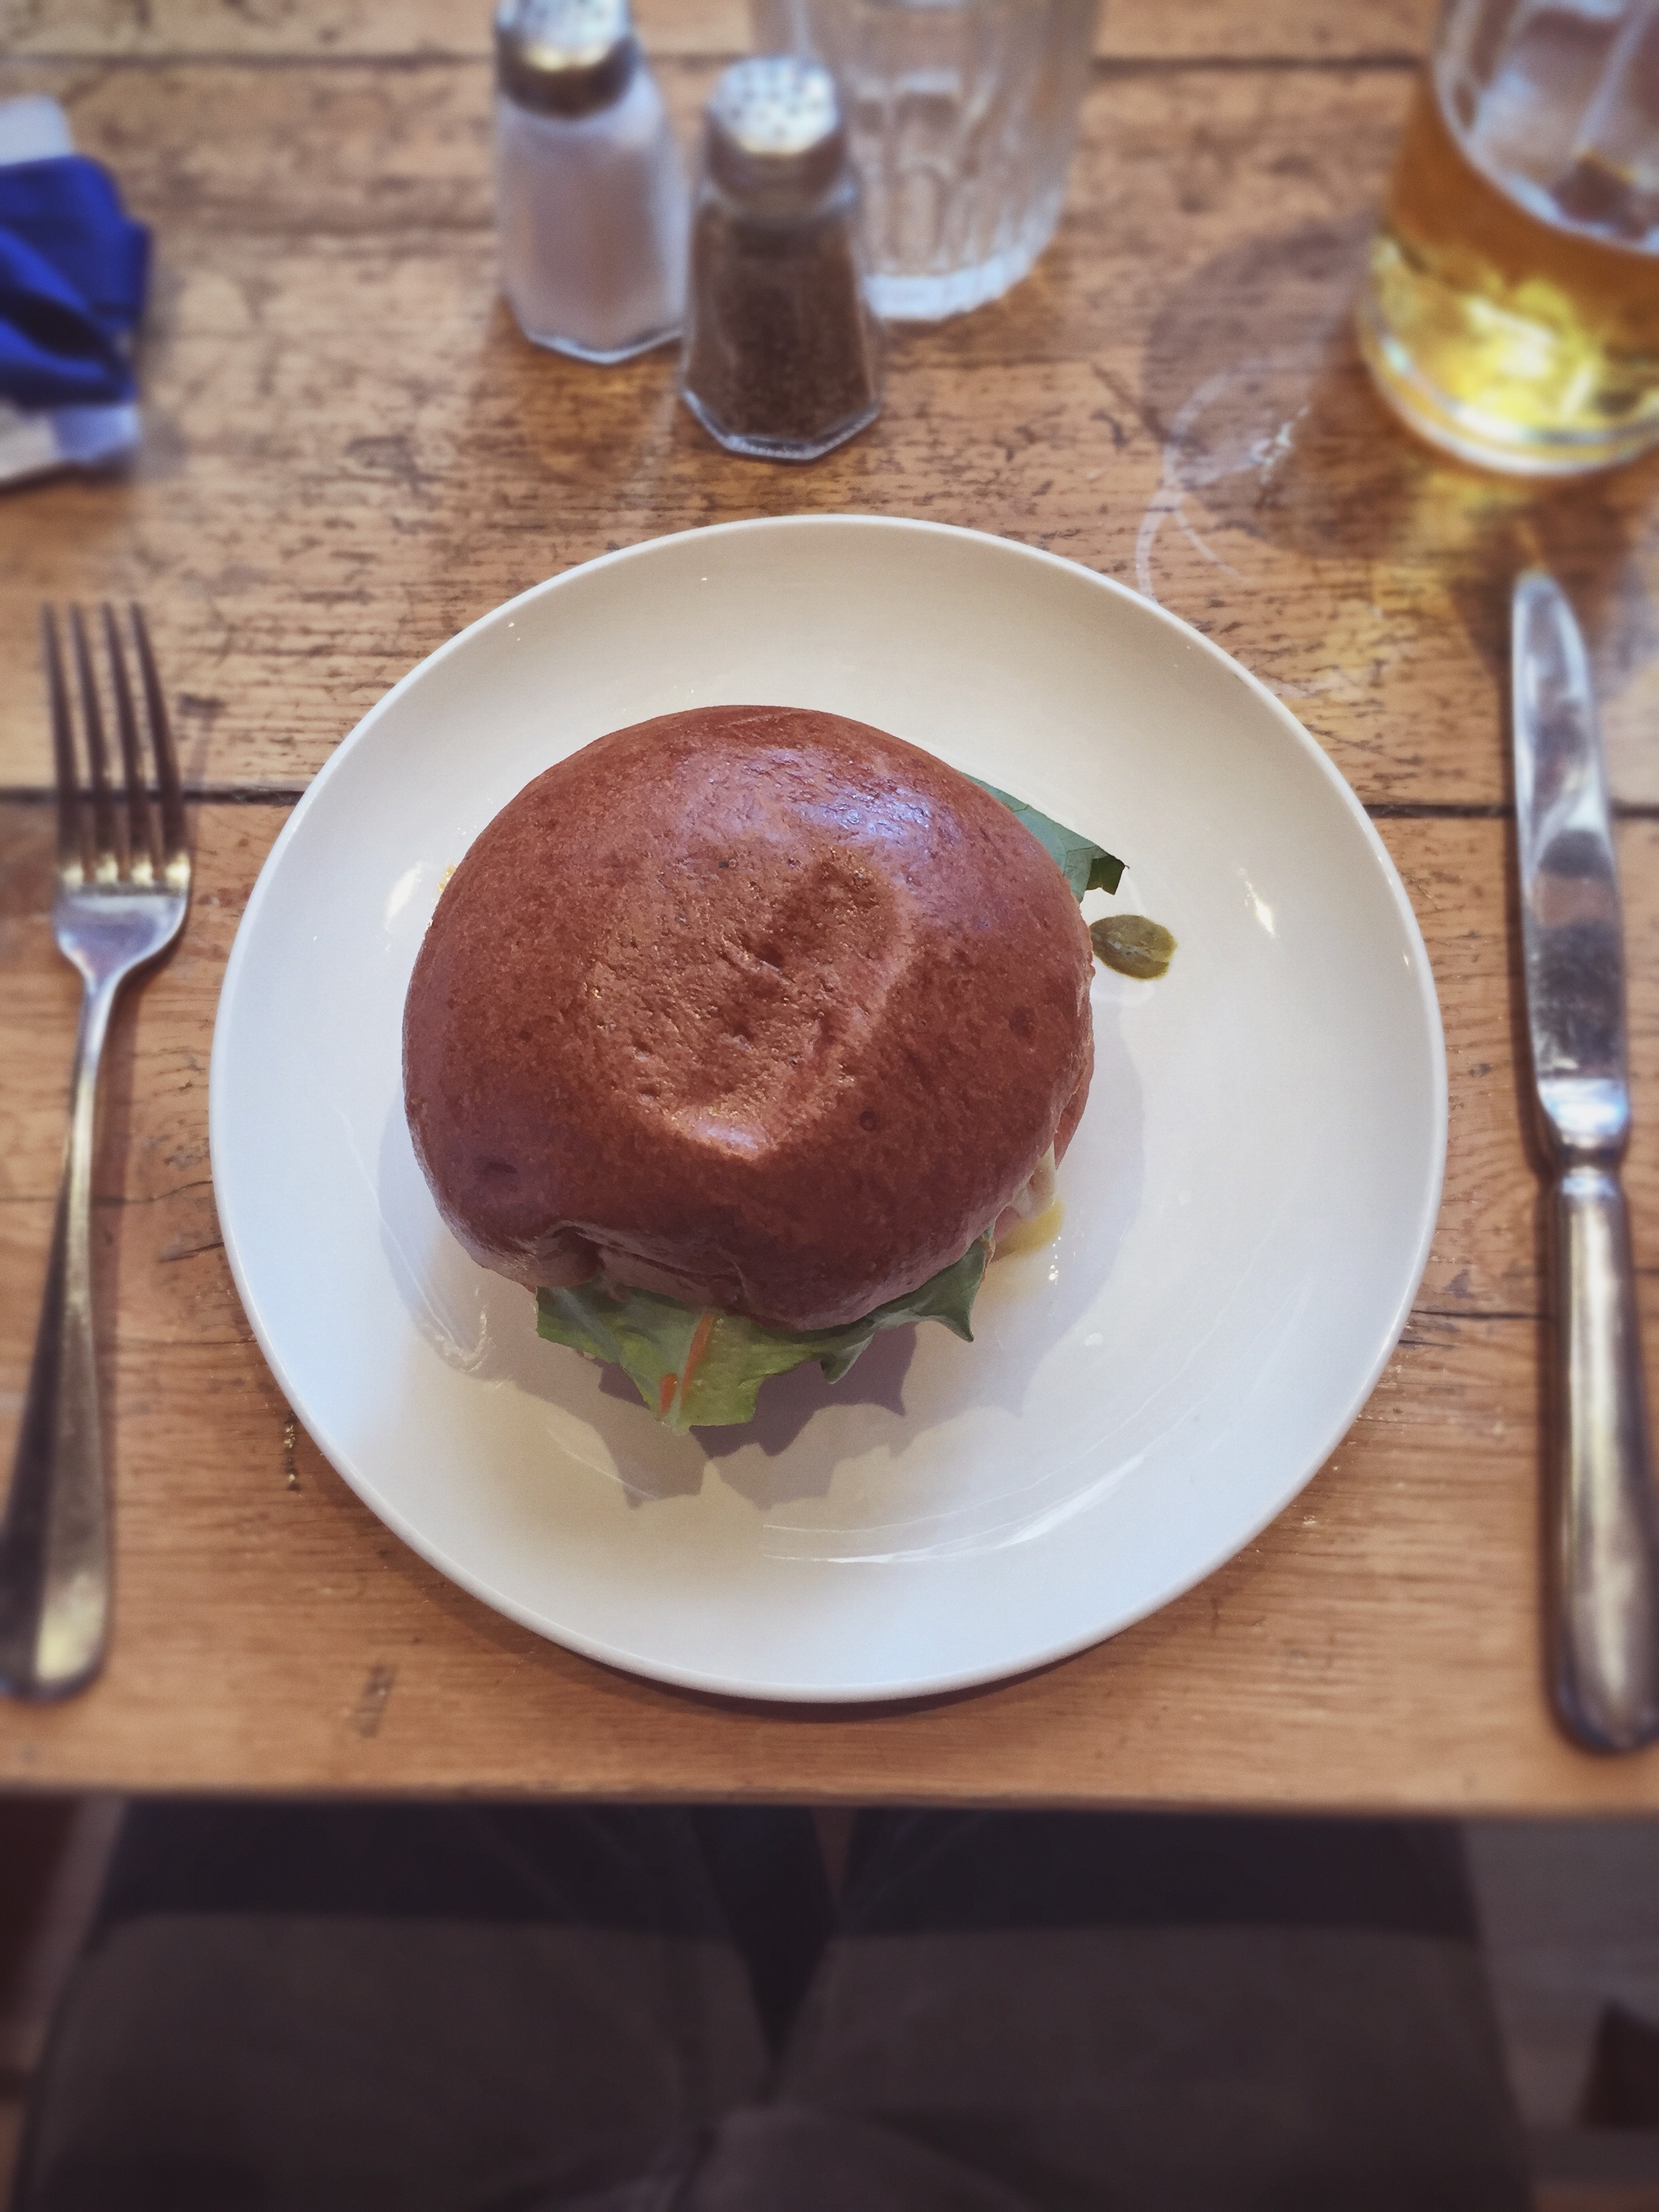
restaurant, dish, meal, food, produce, breakfast, baking, dessert, meat, brunch, flavor